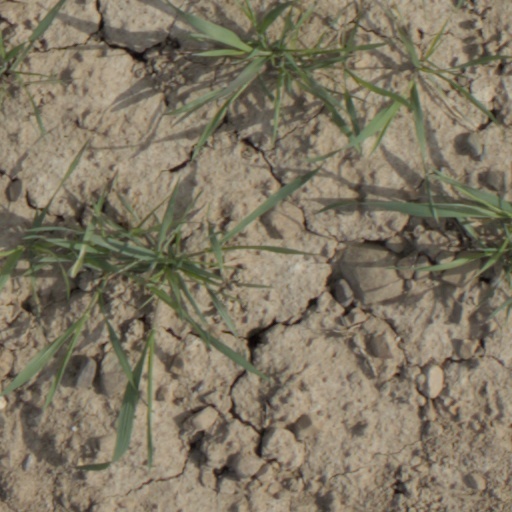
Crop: wheat